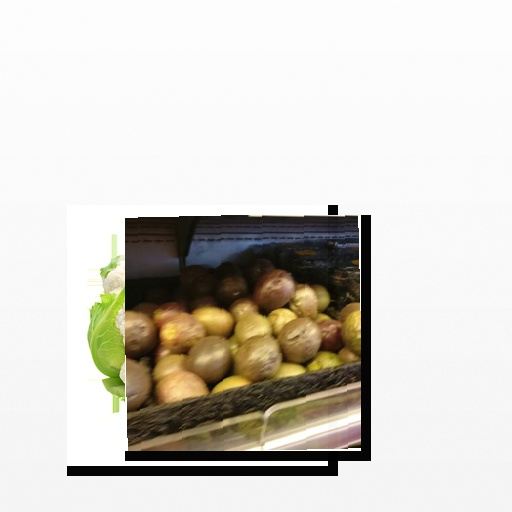
Food items: passion_fruit, cauliflower